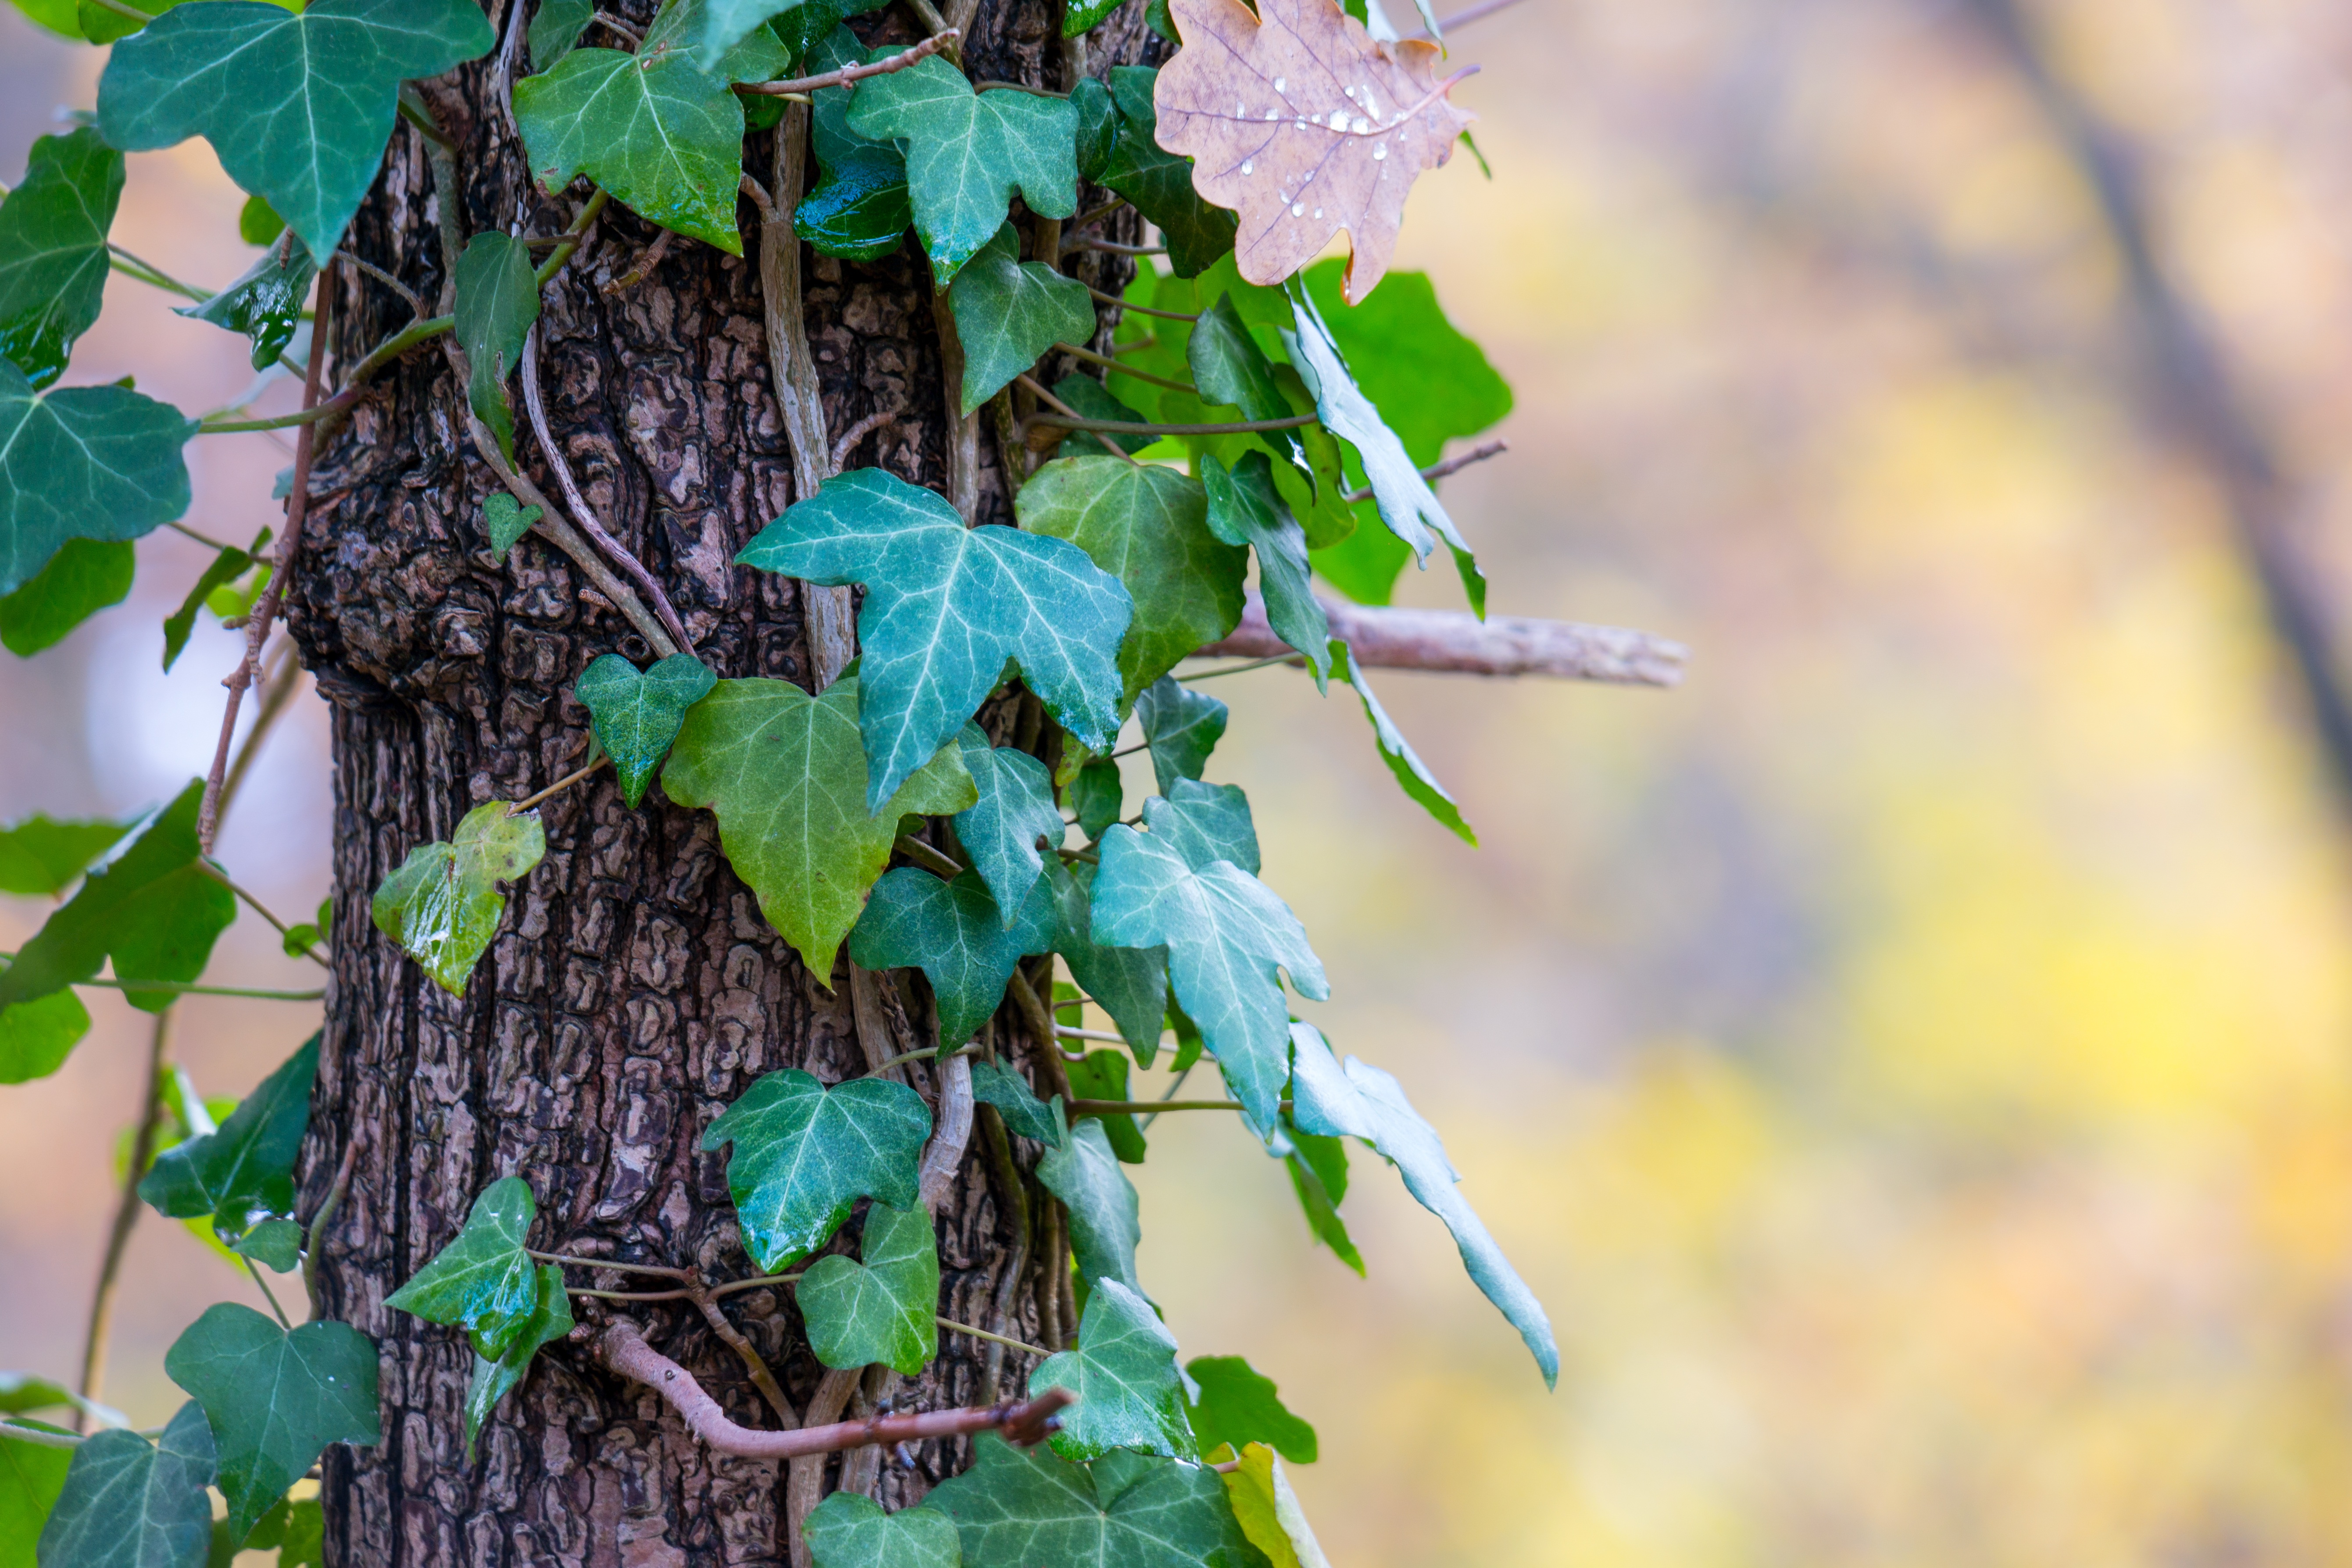
tree, nature, branch, plant, sunlight, leaf, flower, bark, log, food, green, produce, ivy, autumn, botany, climber, garden, flora, tribe, leaves, creeper, tree bark, fouling, flowering plant, ivy leaves, efeuranke, land plant